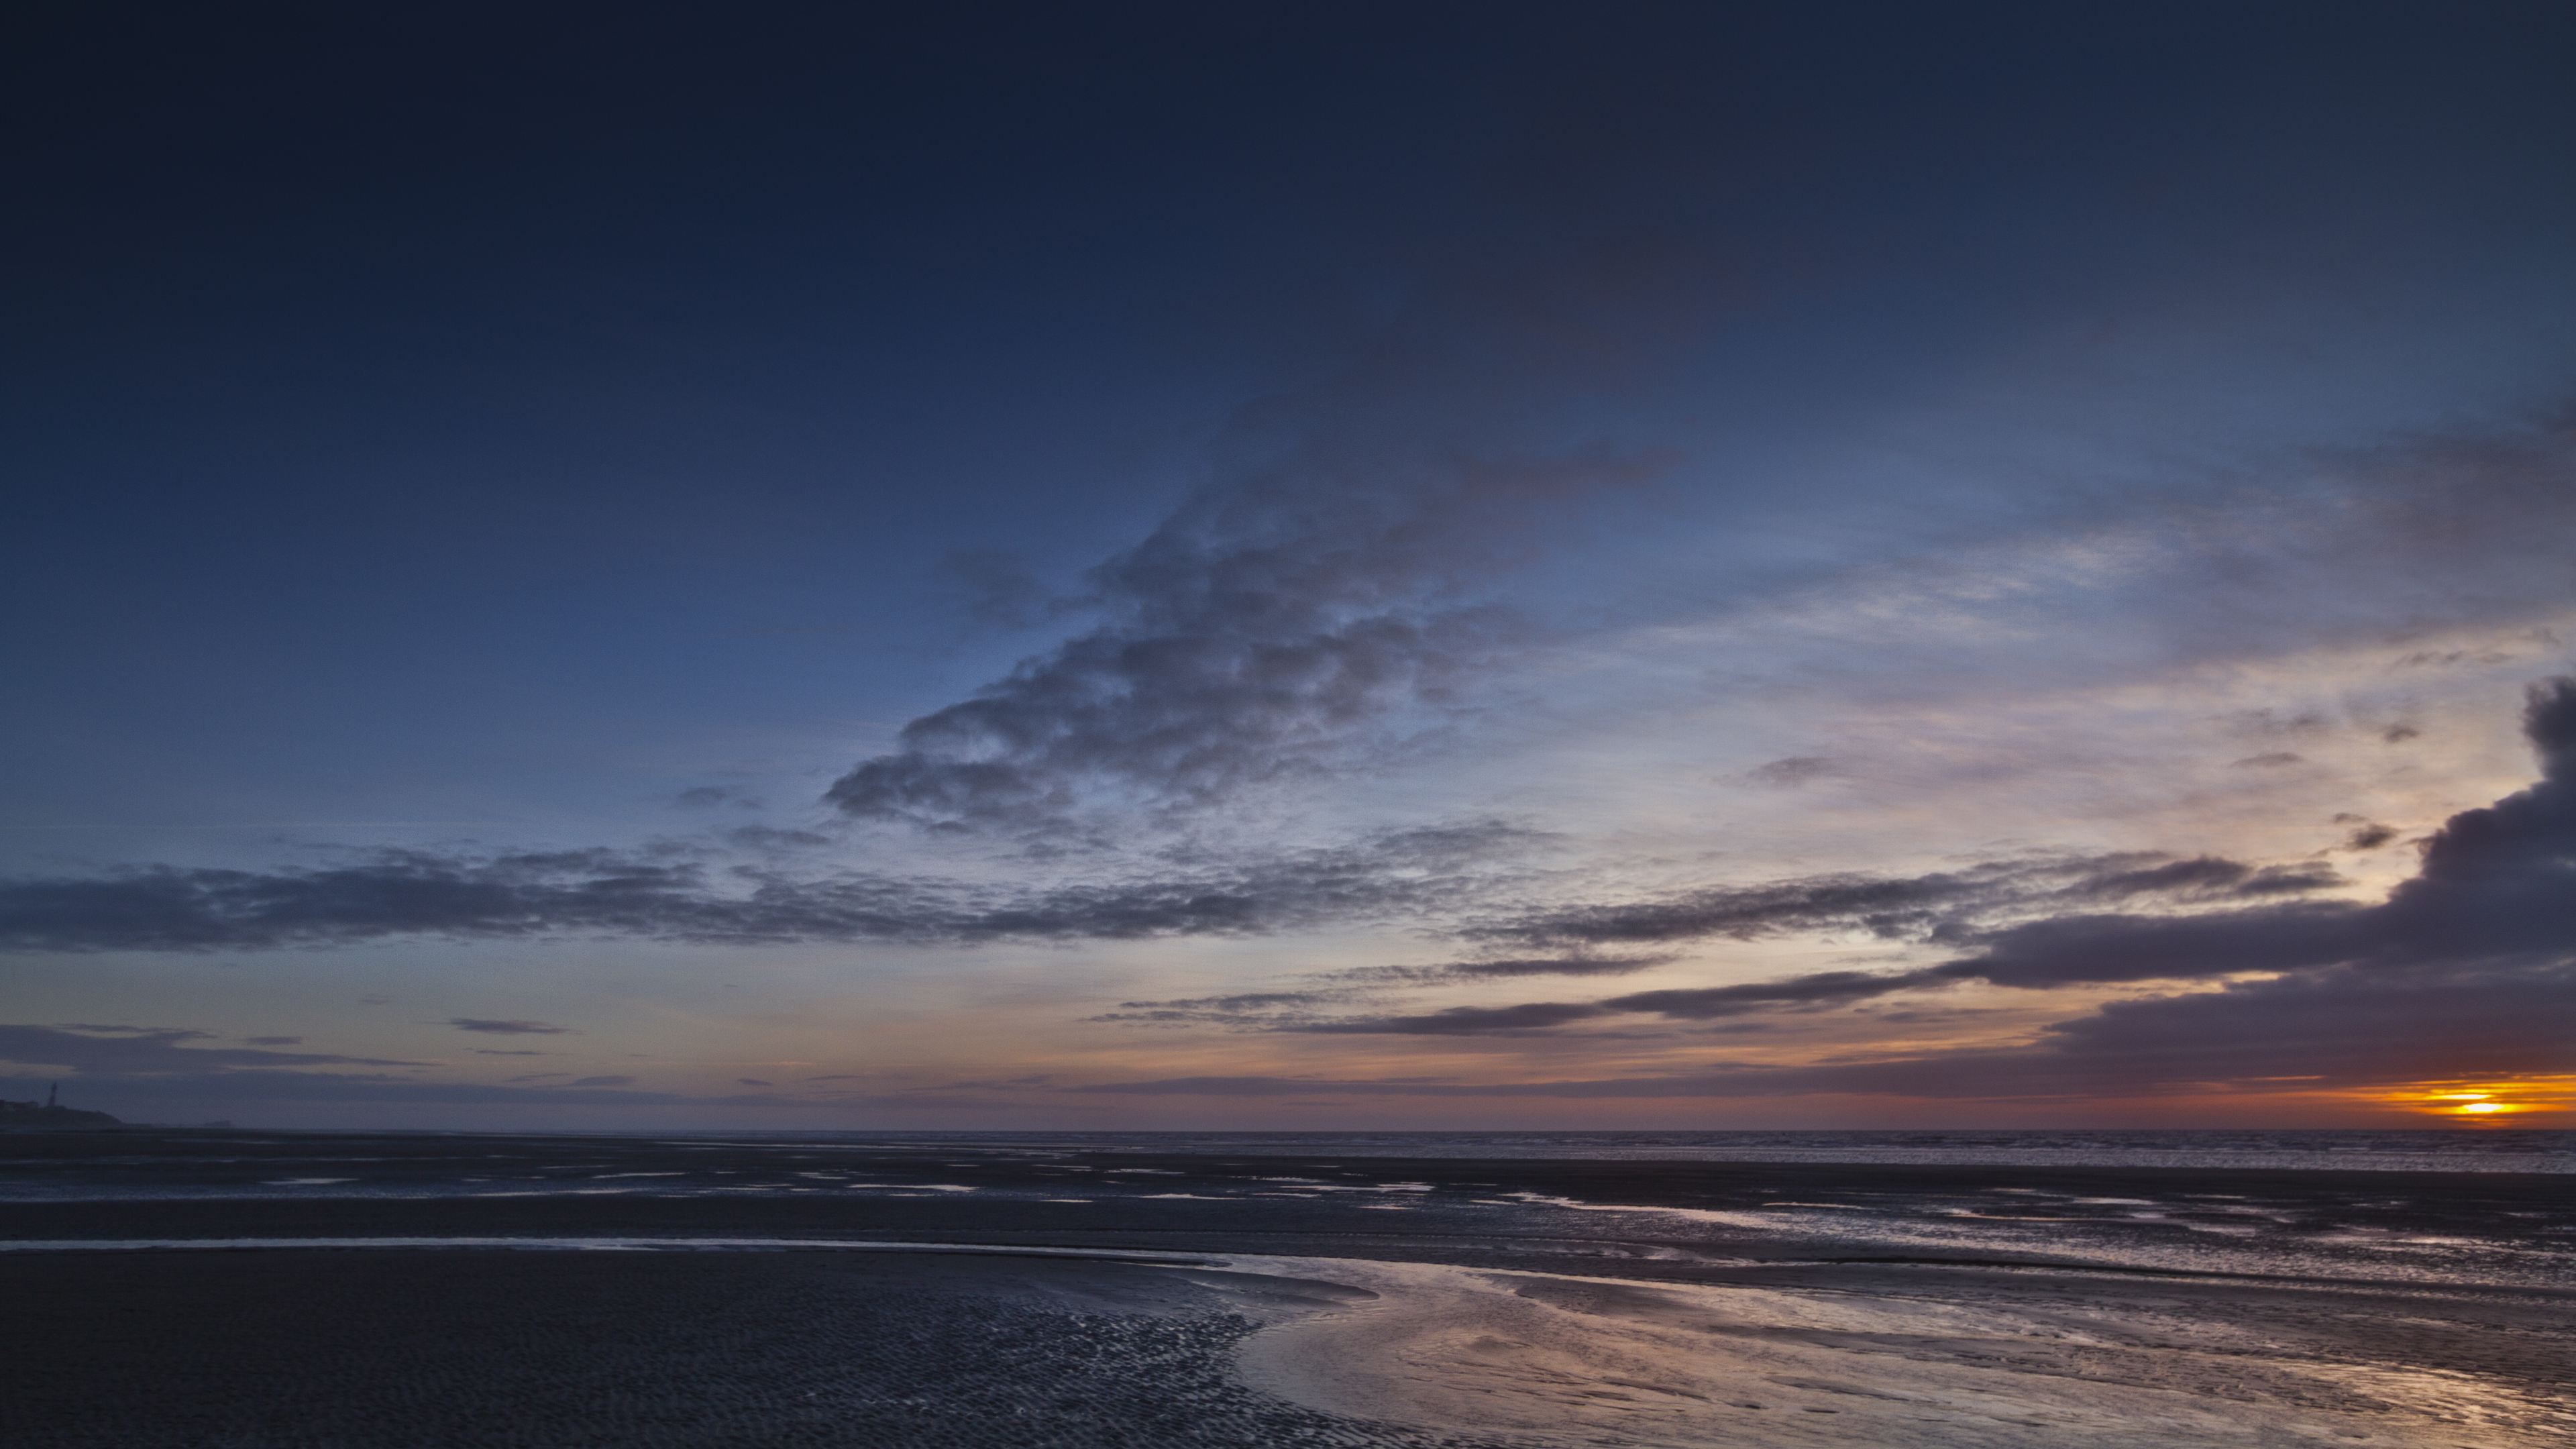
beach, landscape, sea, coast, water, sand, ocean, horizon, cloud, sky, sunrise, sunset, sunlight, morning, shore, wave, dawn, atmosphere, pier, land, dusk, evening, high, tower, scenic, bay, lancashire, uk, england, free, north, hdr, stock, highdynamicrange, beautiful, michaeldbeckwith, 4k, uhd, fylde, blackpool, northpier, fyldecoast, cleveleys, freestock, scape, britian, waterscape, blackpooltower, res, afterglow, highres, resoltuion, wind wave